The Vanishing Lady (illusion)

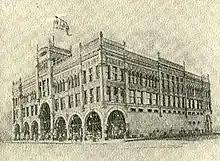
Weinstock's department store in Sacramento before it burned down in 1903.

The Vanishing Lady is a window display created by Charles Morton for a Sacramento department store in 1898. L. Frank Baum celebrated it in 1900 in a book of window decorations published the same year as his novel "The Wonderful Wizard of Oz".